Highways in Hiding

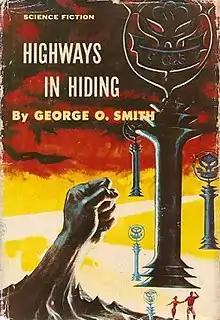
Dust-jacket from the first edition

Highways in Hiding is a science fiction novel by American writer George O. Smith. It was published in 1956 by Gnome Press in an edition of 4,000 copies. The novel was originally serialized in the magazine "Imagination" in 1955. An abridged version was published by Avon Books in 1957 under the title "Space Plague".